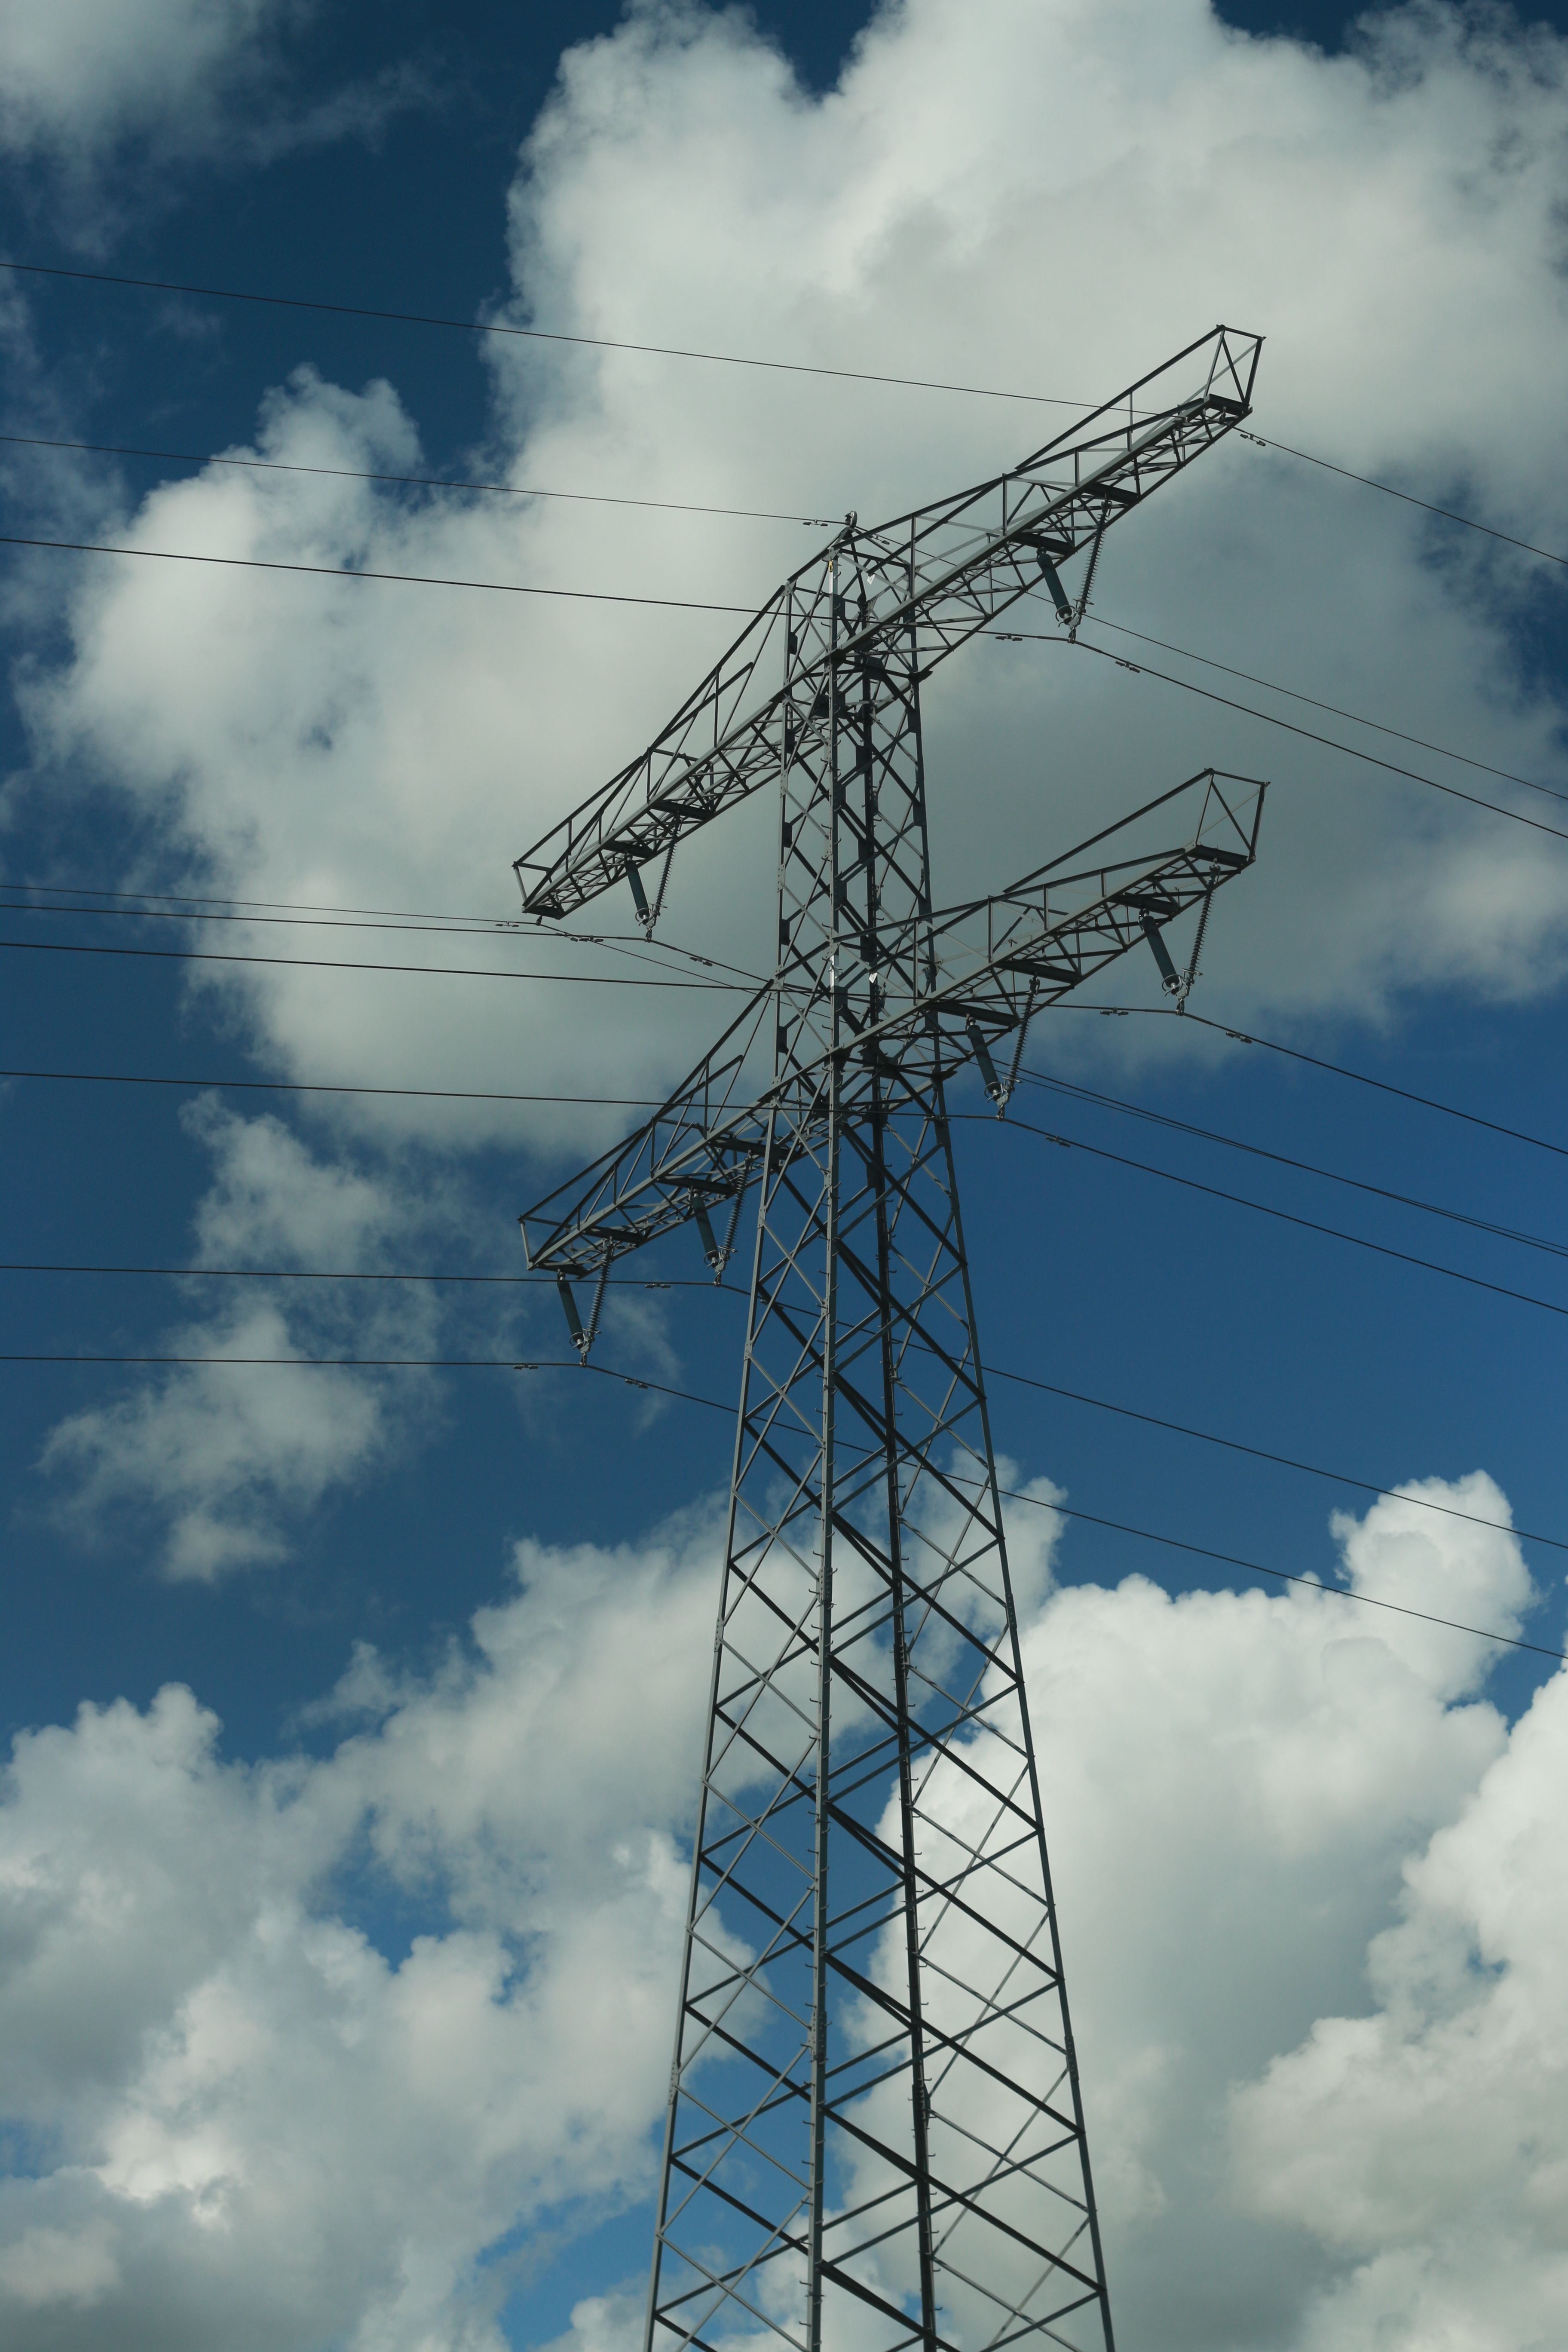
cloud, sky, air, wind, line, flow, tower, mast, blue, electricity, high voltage, blue sky, pylon, clouds, powerlines, wires, cables, transmission tower, cumulus clouds, high voltage mast, outdoor structure, electrical supply, overhead power line